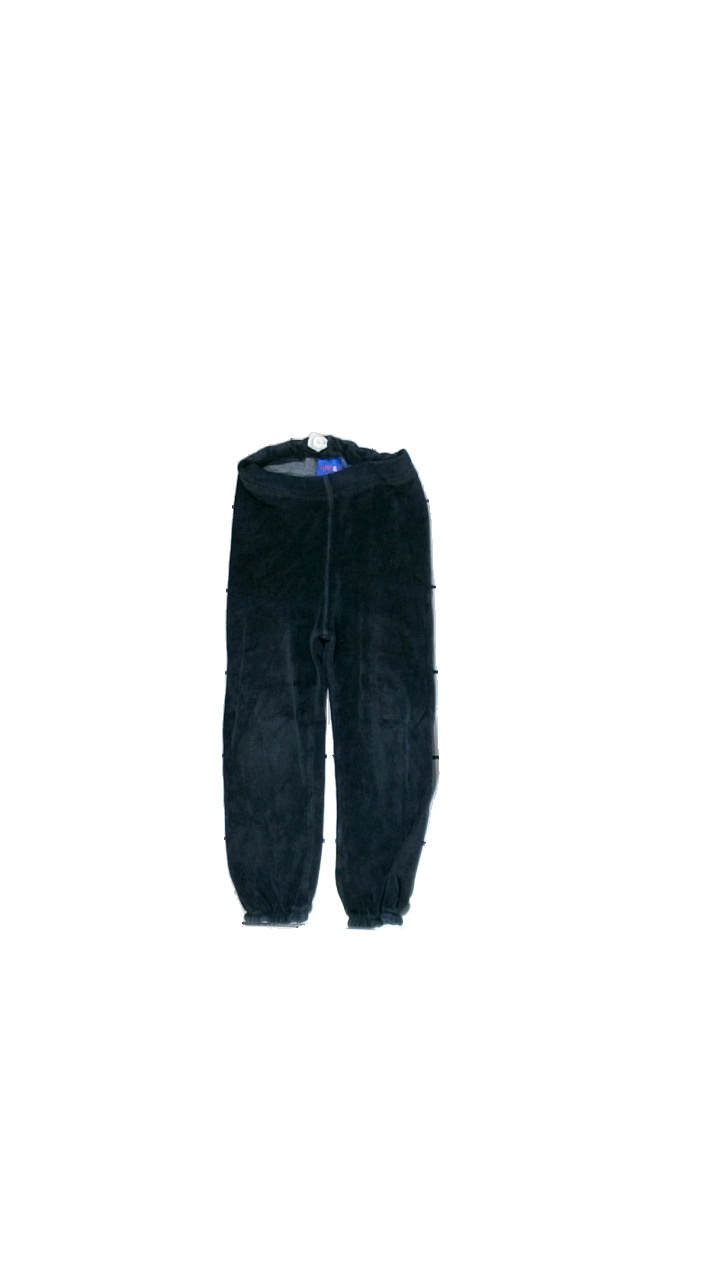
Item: Trousers (Children)
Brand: Me & I
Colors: Blue
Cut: Regular
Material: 100% cotton
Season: Autumn
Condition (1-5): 2
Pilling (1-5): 5
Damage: worn down at the knees
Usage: Export
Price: <50